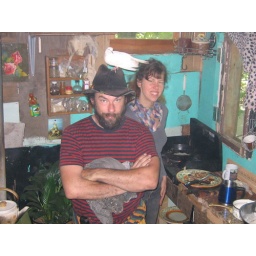
bird on the head worth. none in the hand 2 with 1 stone